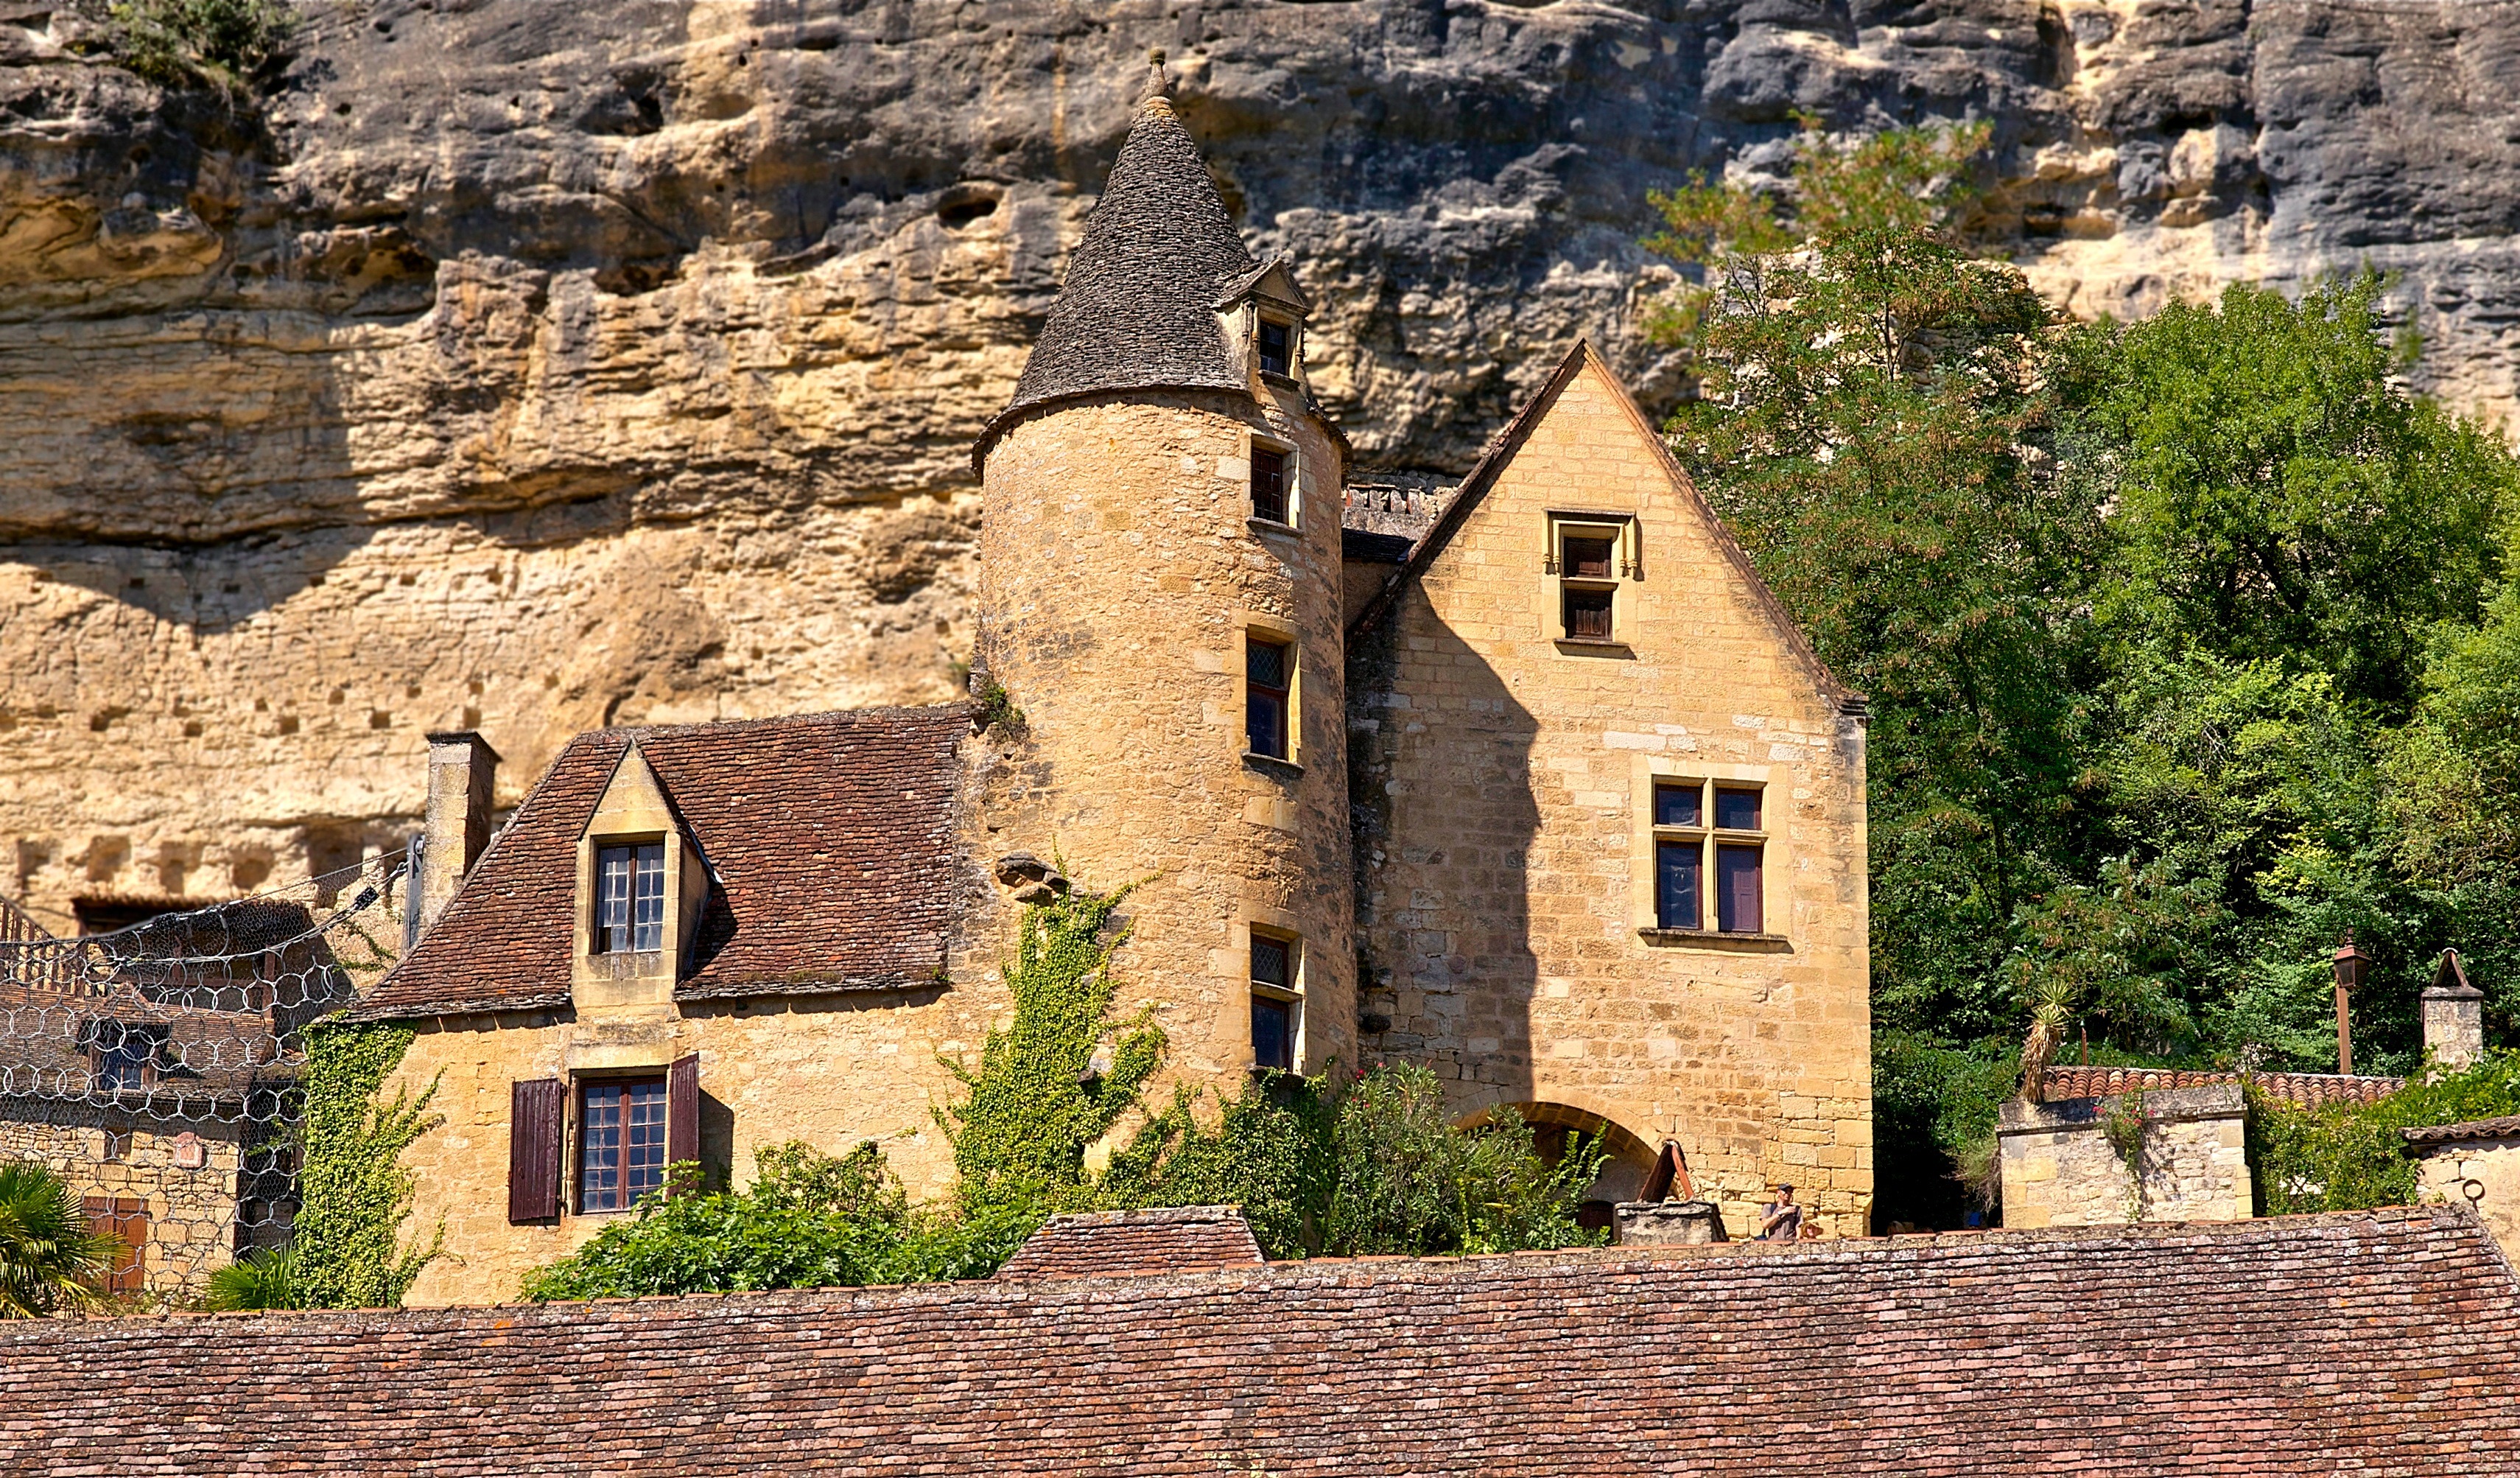
rock, mountain, architecture, house, building, chateau, home, wall, summer, village, france, spring, castle, church, place of worship, outside, ruins, monastery, estate, dordogne, middle ages, rural area, ancient history